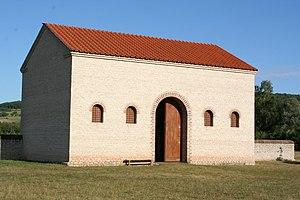
élément de la villa de Reinheim
Le Parc archéologique européen de Bliesbruck-Reinheim est un parc archéologique situé à cheval sur la frontière franco-allemande sur les communes de Reinheim dans la Sarre et de Bliesbruck en Moselle. Ce projet transfrontalier a été créé en 1989. Il montre au sein d'un espace de 700 000 m² les vestiges archéologiques retrouvés sur les lieux. Un musée complète le dispositif.